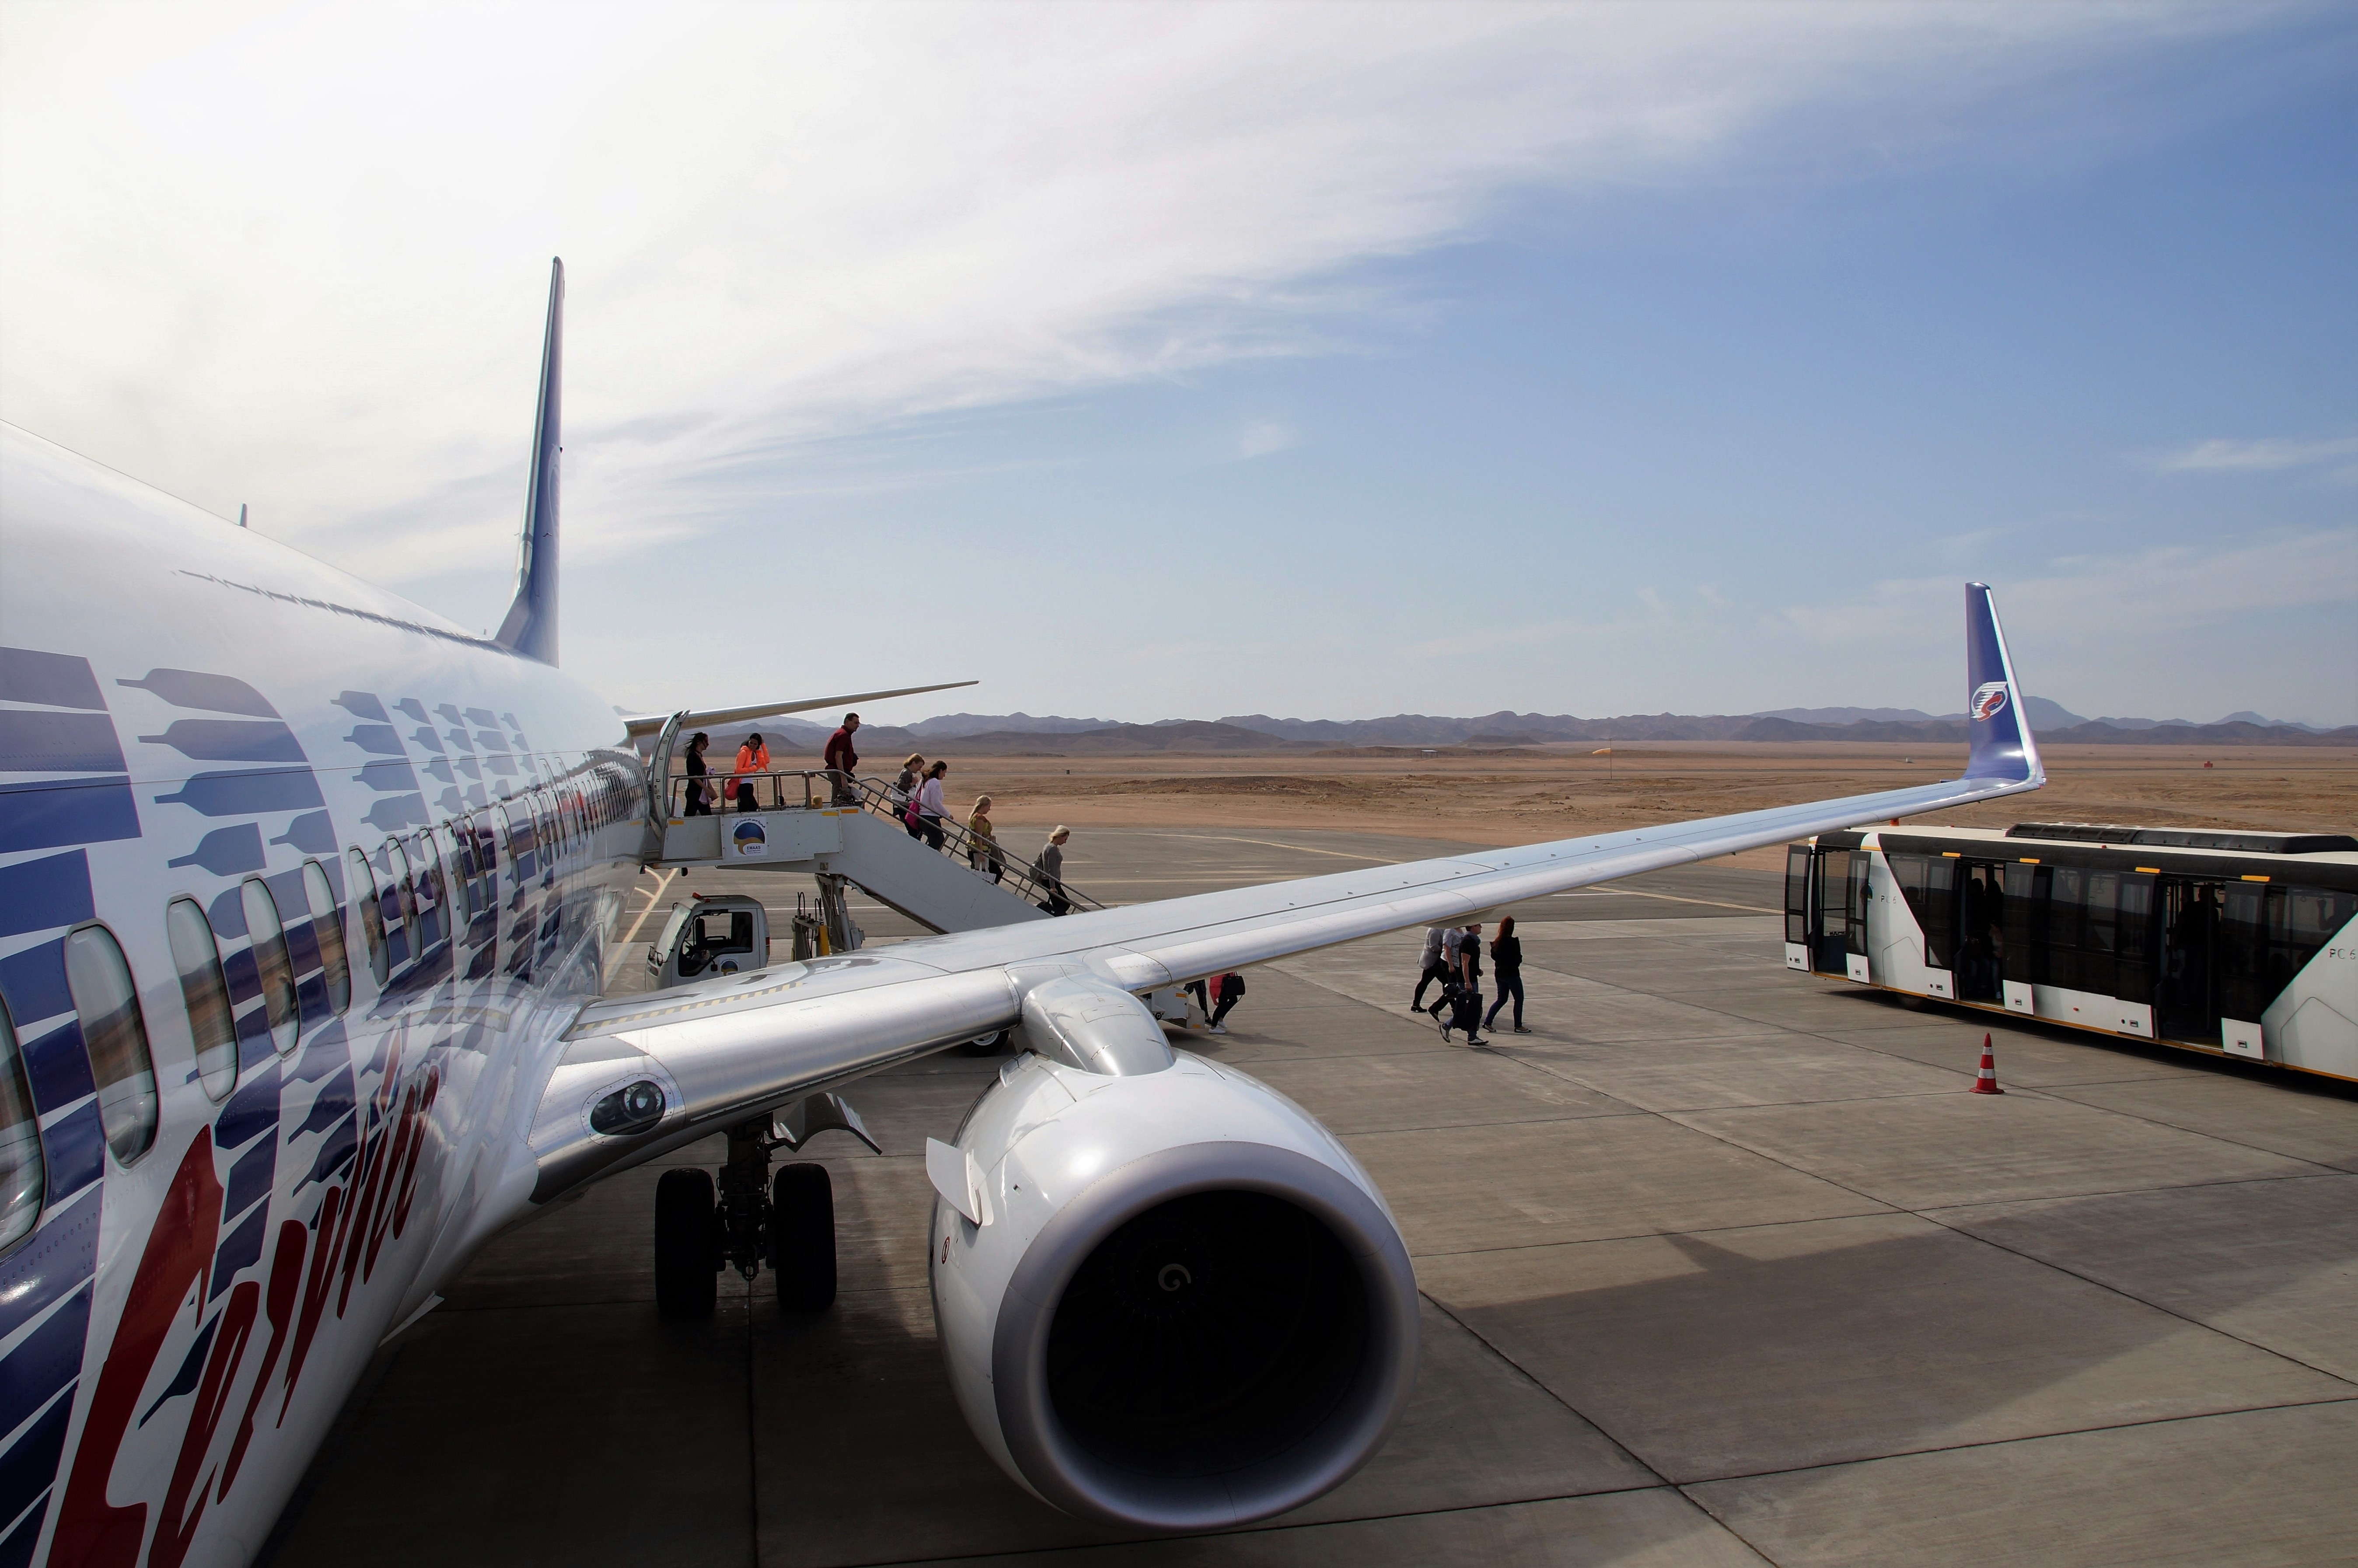
wing, airport, airplane, aircraft, vehicle, airline, aviation, flight, bus, holidays, tourists, passengers, airliner, boeing, takeoff, transfer, output, air force, jet aircraft, boeing 777, boeing 767, atmosphere of earth, wide body aircraft, narrow body aircraft